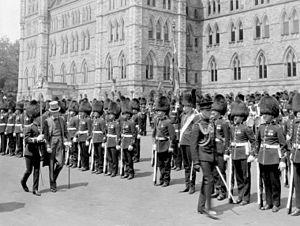
Son Excellence le vicomte de Willingdon inspecte les Governor General's Foot Guards formé sur la Colline du Parlement à Ottawa en Ontario
Les Governor General's Foot Guards, littéralement les « Gardes à pied du gouverneur général », sont l'un des trois régiments de la Première réserve de l'Armée canadienne attachés à la maison vice-royale. Établi en 1872, le régiment a préséance sur tous les autres régiments d'infanterie de la réserve. C'est un régiment de gardes qui est, avec The Canadian Grenadier Guards, responsable de la Garde de cérémonie sur la Colline du Parlement et à Rideau Hall à Ottawa en Ontario. En plus de ce rôle cérémoniel, les soldats du régiment s'entraînent à temps partiel afin de servir dans des opérations des Forces armées canadiennes. L'unité fait partie du 33ᵉ Groupe-brigade du Canada au sein de la 4ᵉ Division du Canada et est basée dans le manège militaire de la place Cartier à Ottawa depuis 1879, le plus ancien manège militaire en opération continue au Canada. De 1954 à 1976, elle était le 5ᵉ Bataillon des Canadian Guards.